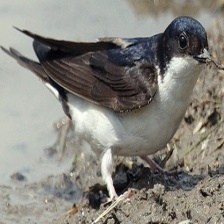
Species: COMMON HOUSE MARTIN
Scientific name: DELICHON URBICUM